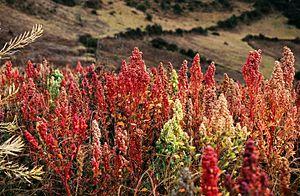
Le quinoa est une espèce de plante herbacée annuelle de la famille des Amaranthaceae selon la classification phylogénétique ou de celle des Chenopodiaceae. C'est une pseudo-céréale, plutôt qu'une véritable céréale, car ce n'est pas une herbe. Le quinoa est phylogénétiquement plus proche des espèces telles que la betterave, l'épinard et l'amarante.